Gold Brook Covered Bridge

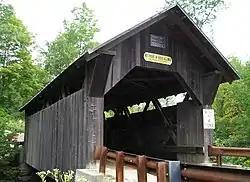

Gold Brook Covered Bridge, also known as Stowe Hollow Bridge or Emily's Bridge, is a small wooden covered bridge in the town of Stowe, Lamoille County, Vermont, carrying Covered Bridge Road over Gold Brook. Built in 1844, it is the only 19th-century covered bridge in the state built using wooden Howe trusses and carrying a public roadway. It was added to the National Register of Historic Places in 1974.